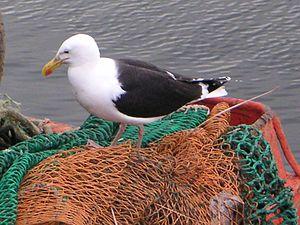
Larus est un genre d'oiseaux regroupant aujourd'hui la quasi totalité des espèces nommées « goéland ». Ce sont des oiseaux marins de la famille des laridés dans l'ordre des Charadriiformes. Ils sont de moyenne à grande taille et de couleur générale blanche ou grise, souvent avec des taches noires sur la tête ou sur les ailes. Une étude de 2005 a conduit à une profonde révision de sa définition.